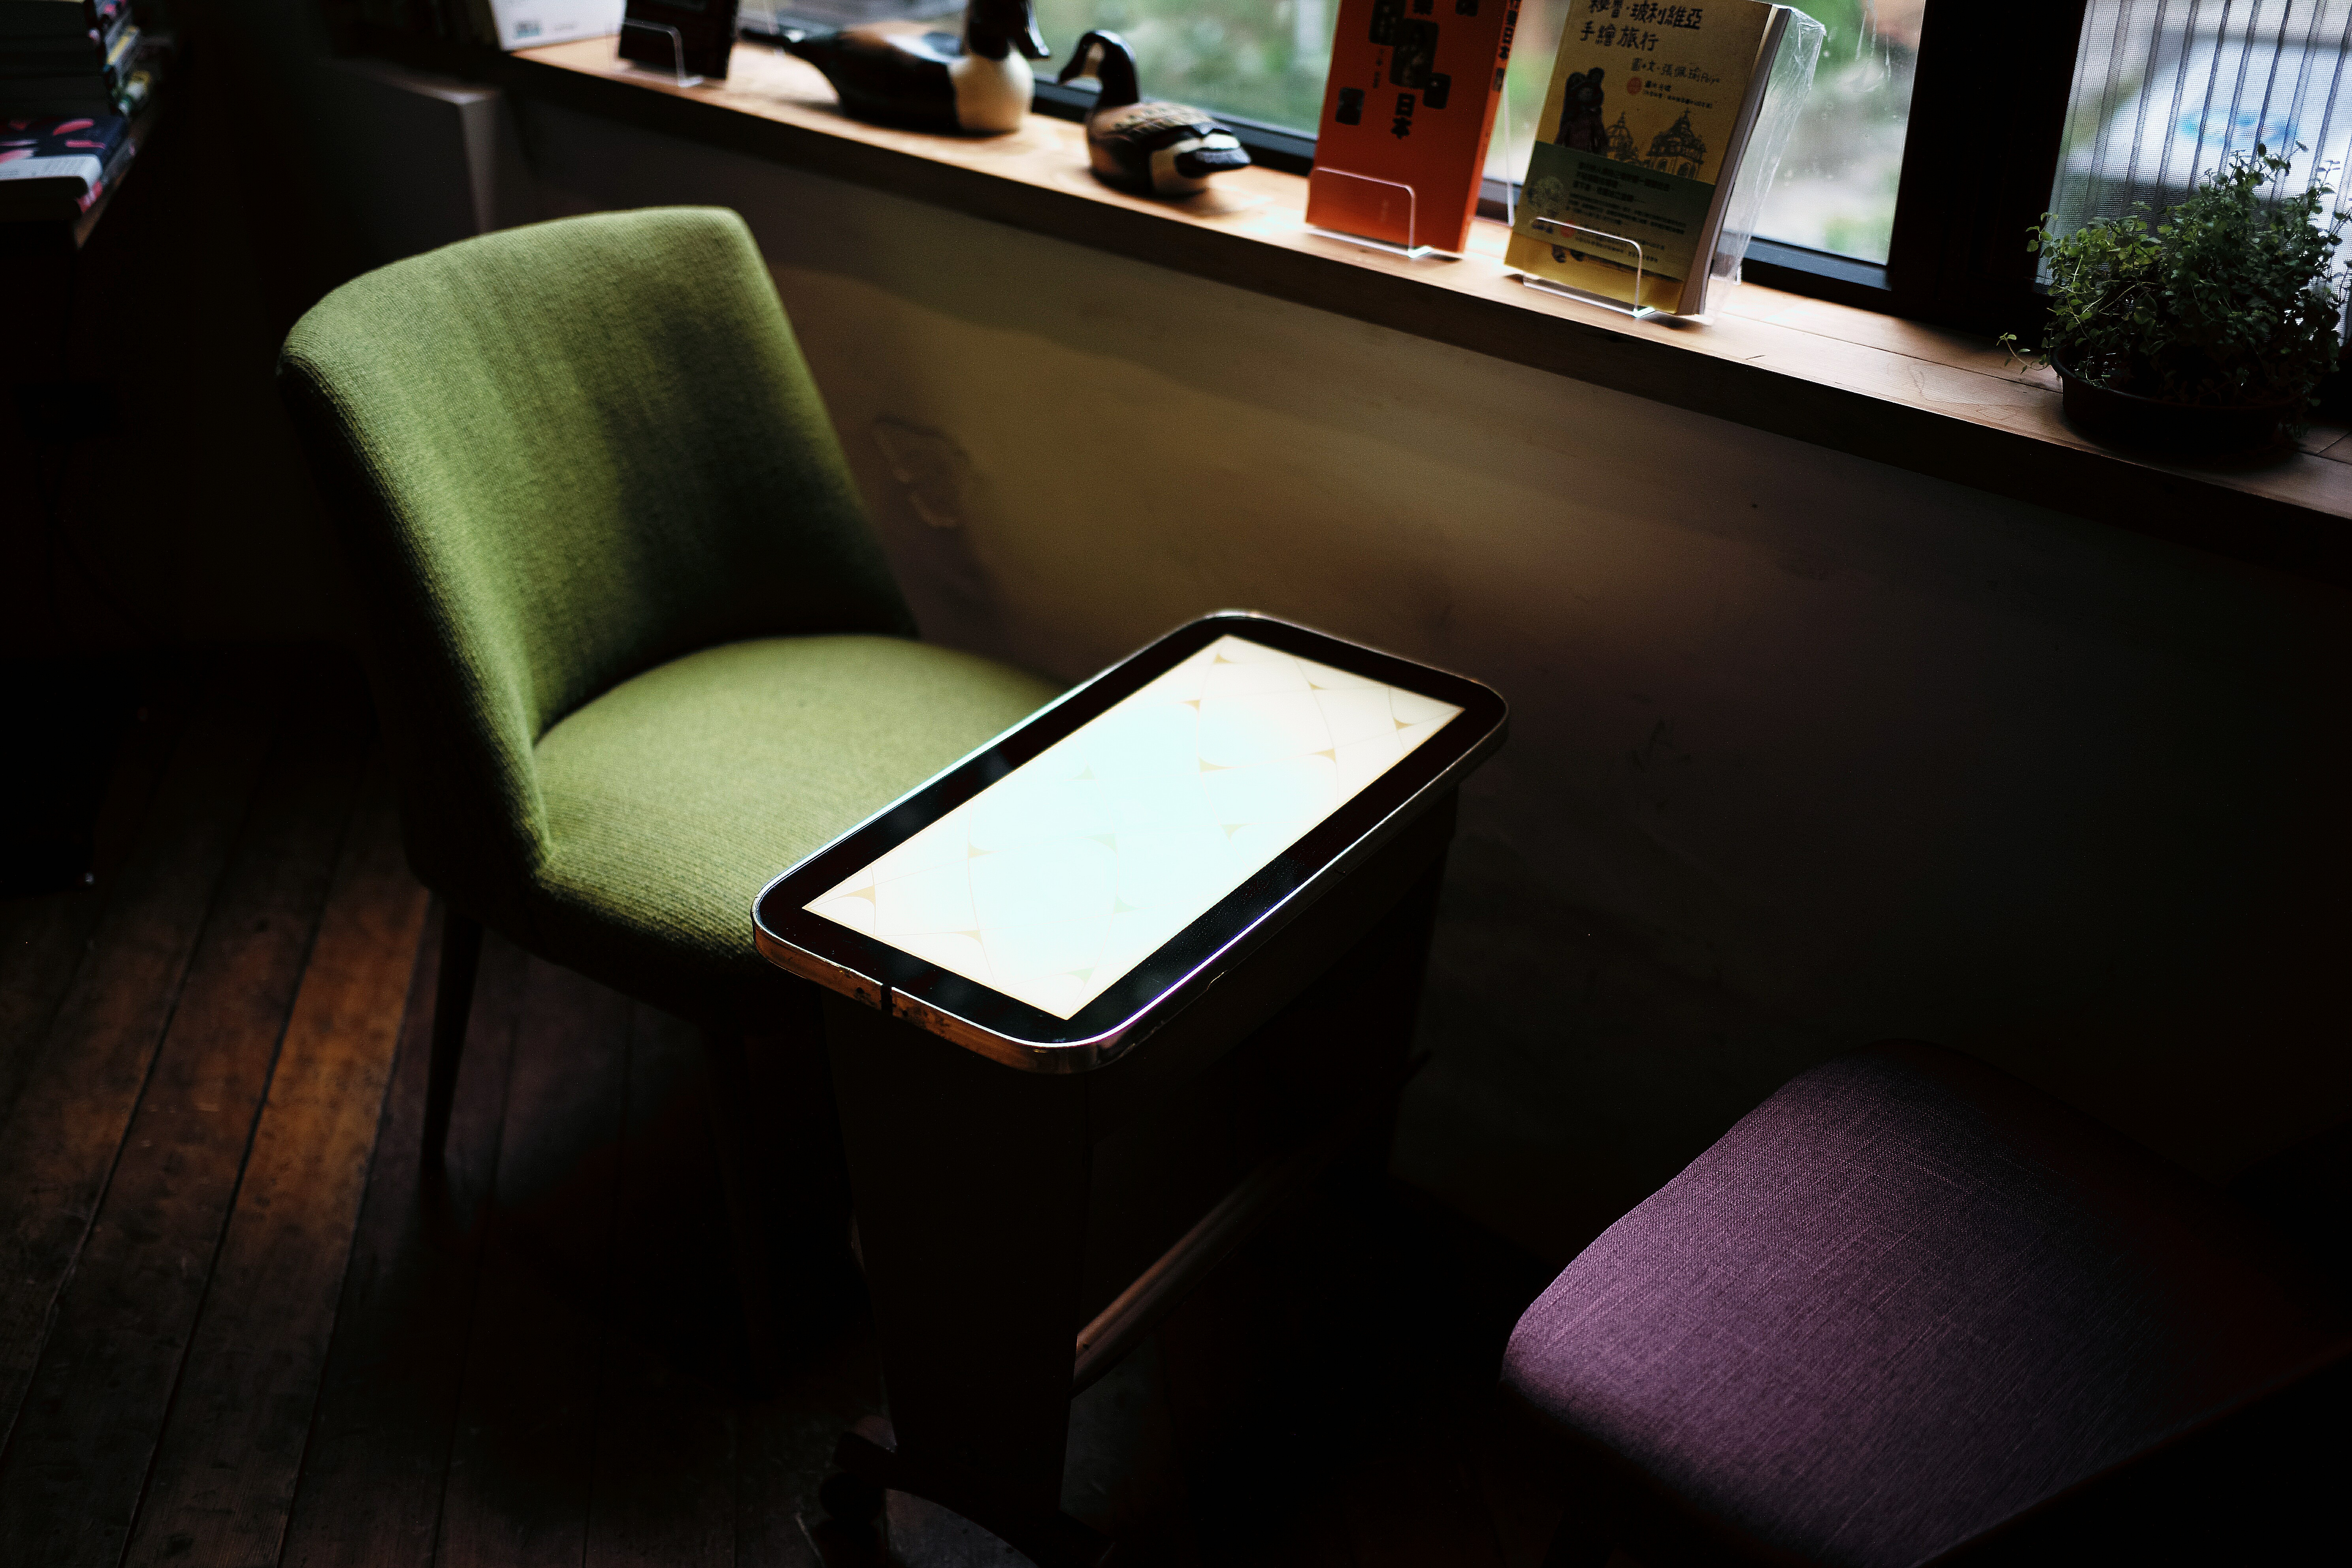
table, color, furniture, lighting, interior design, design, shape